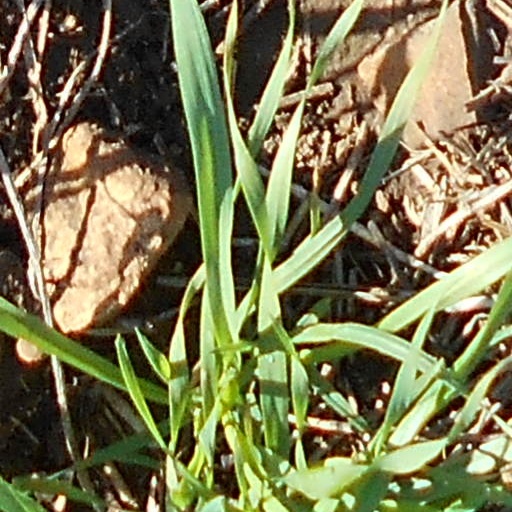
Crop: wheat